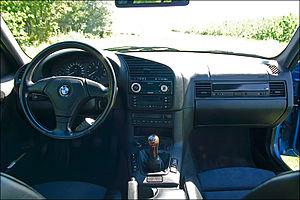
BMW 328i TOURING PACK M
La BMW série 3 est une gamme de voitures berlines et coupés conçus par le constructeur allemand BMW. Cette série prend la succession en mai 1975 de la BMW 2002, reprenant la plupart de ses caractéristiques, tout en lui ajoutant de nombreuses évolutions, notamment au niveau des moteurs. La série 3 était autrefois le plus petit modèle fabriquée par BMW, avant que la place soit prise par la Série 1 en 2004. C'est également le modèle le plus vendu au monde en 2005 dans la catégorie des voitures de luxe de milieu de gamme, comptant ainsi pour près de 40 % des ventes du constructeur germanique.